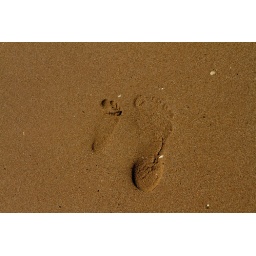
Footprints in the sand from my son and myself.